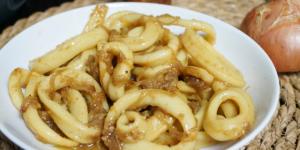
calamares encebollados de la abuela